Escambia Rifles

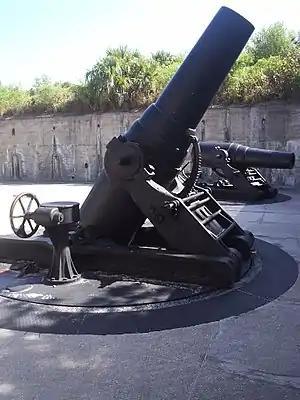
Type of 12-inch mortars used by Battery D, 265th Coast Artillery.

Seventeen years after being demobilized, the unit reorganized as Battery D, 265th Coast Artillery Regiment in March 1936 under the command of Capt. Archibald S. Mills, First Lieutenant Edson E. Dailey, and Second Lieutenant Samuel Pasco, Jr. By March 26 the battery had 58 applicants and an armory. The battery was designated a Harbor Defense (HD) unit and assigned 12-inch mortars, receiving their initial training at Fort Barrancas and traveling by "motor convoy, train, and boat" to Fort Taylor in Key West for annual encampment and training from 1936 through 1939.